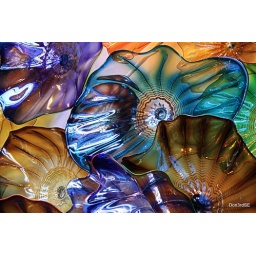
In the entrance lobby of an office building in Roseville, California